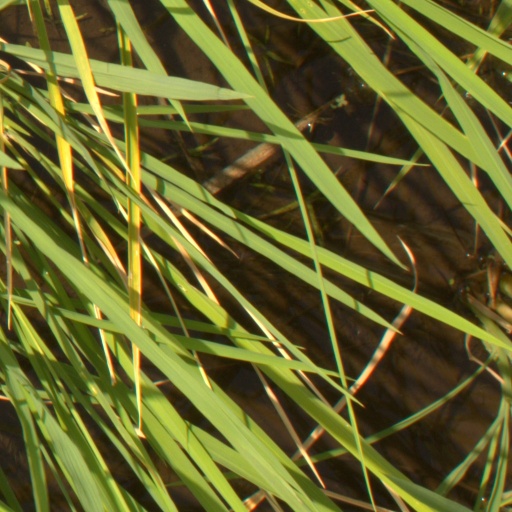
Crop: rice